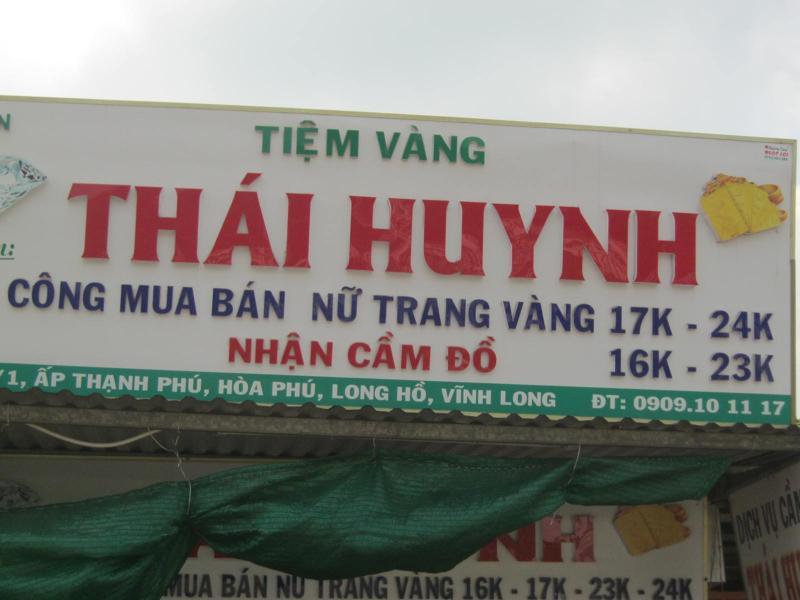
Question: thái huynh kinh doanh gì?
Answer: thái huynh kinh doanh tiệm vàng